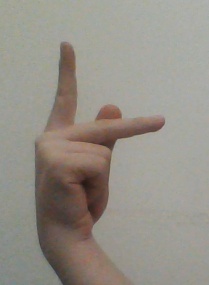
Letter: dha